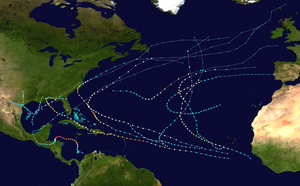
La saison cyclonique 1998 dans l'océan Atlantique nord devait commencer officiellement le 1ᵉʳ juin 1998 et se terminer le 30 novembre 1998, dates conventionnelles qui délimitent la période durant laquelle il est le plus probable qu'un cyclone tropical se forme. Elle commença en fait avec Alex se formant le 27 juillet et se termina avec Nicole qui se dissipa le 1ᵉʳ décembre. La saison fut particulièrement active du fait d'un puissant événement La Niña qui dura de l'été 1998 au printemps 2001. De plus, la chaleur accumulée par l’océan Atlantique nord lors de l’épisode El Niño de 1997 à 1998 ne s’était pas encore dissipée. Combinée au récent basculement de l’Oscillation atlantique multidécennale en phase positive, l’Atlantique disposait ainsi d’une belle réserve d’énergie.